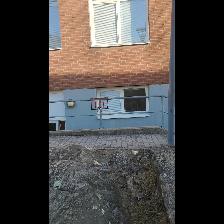
Label: NonHuman